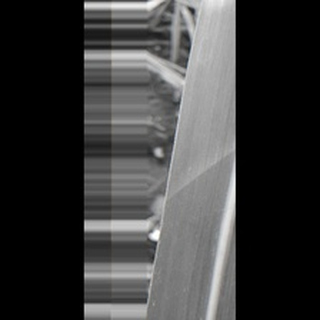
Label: healthy_sugarcane